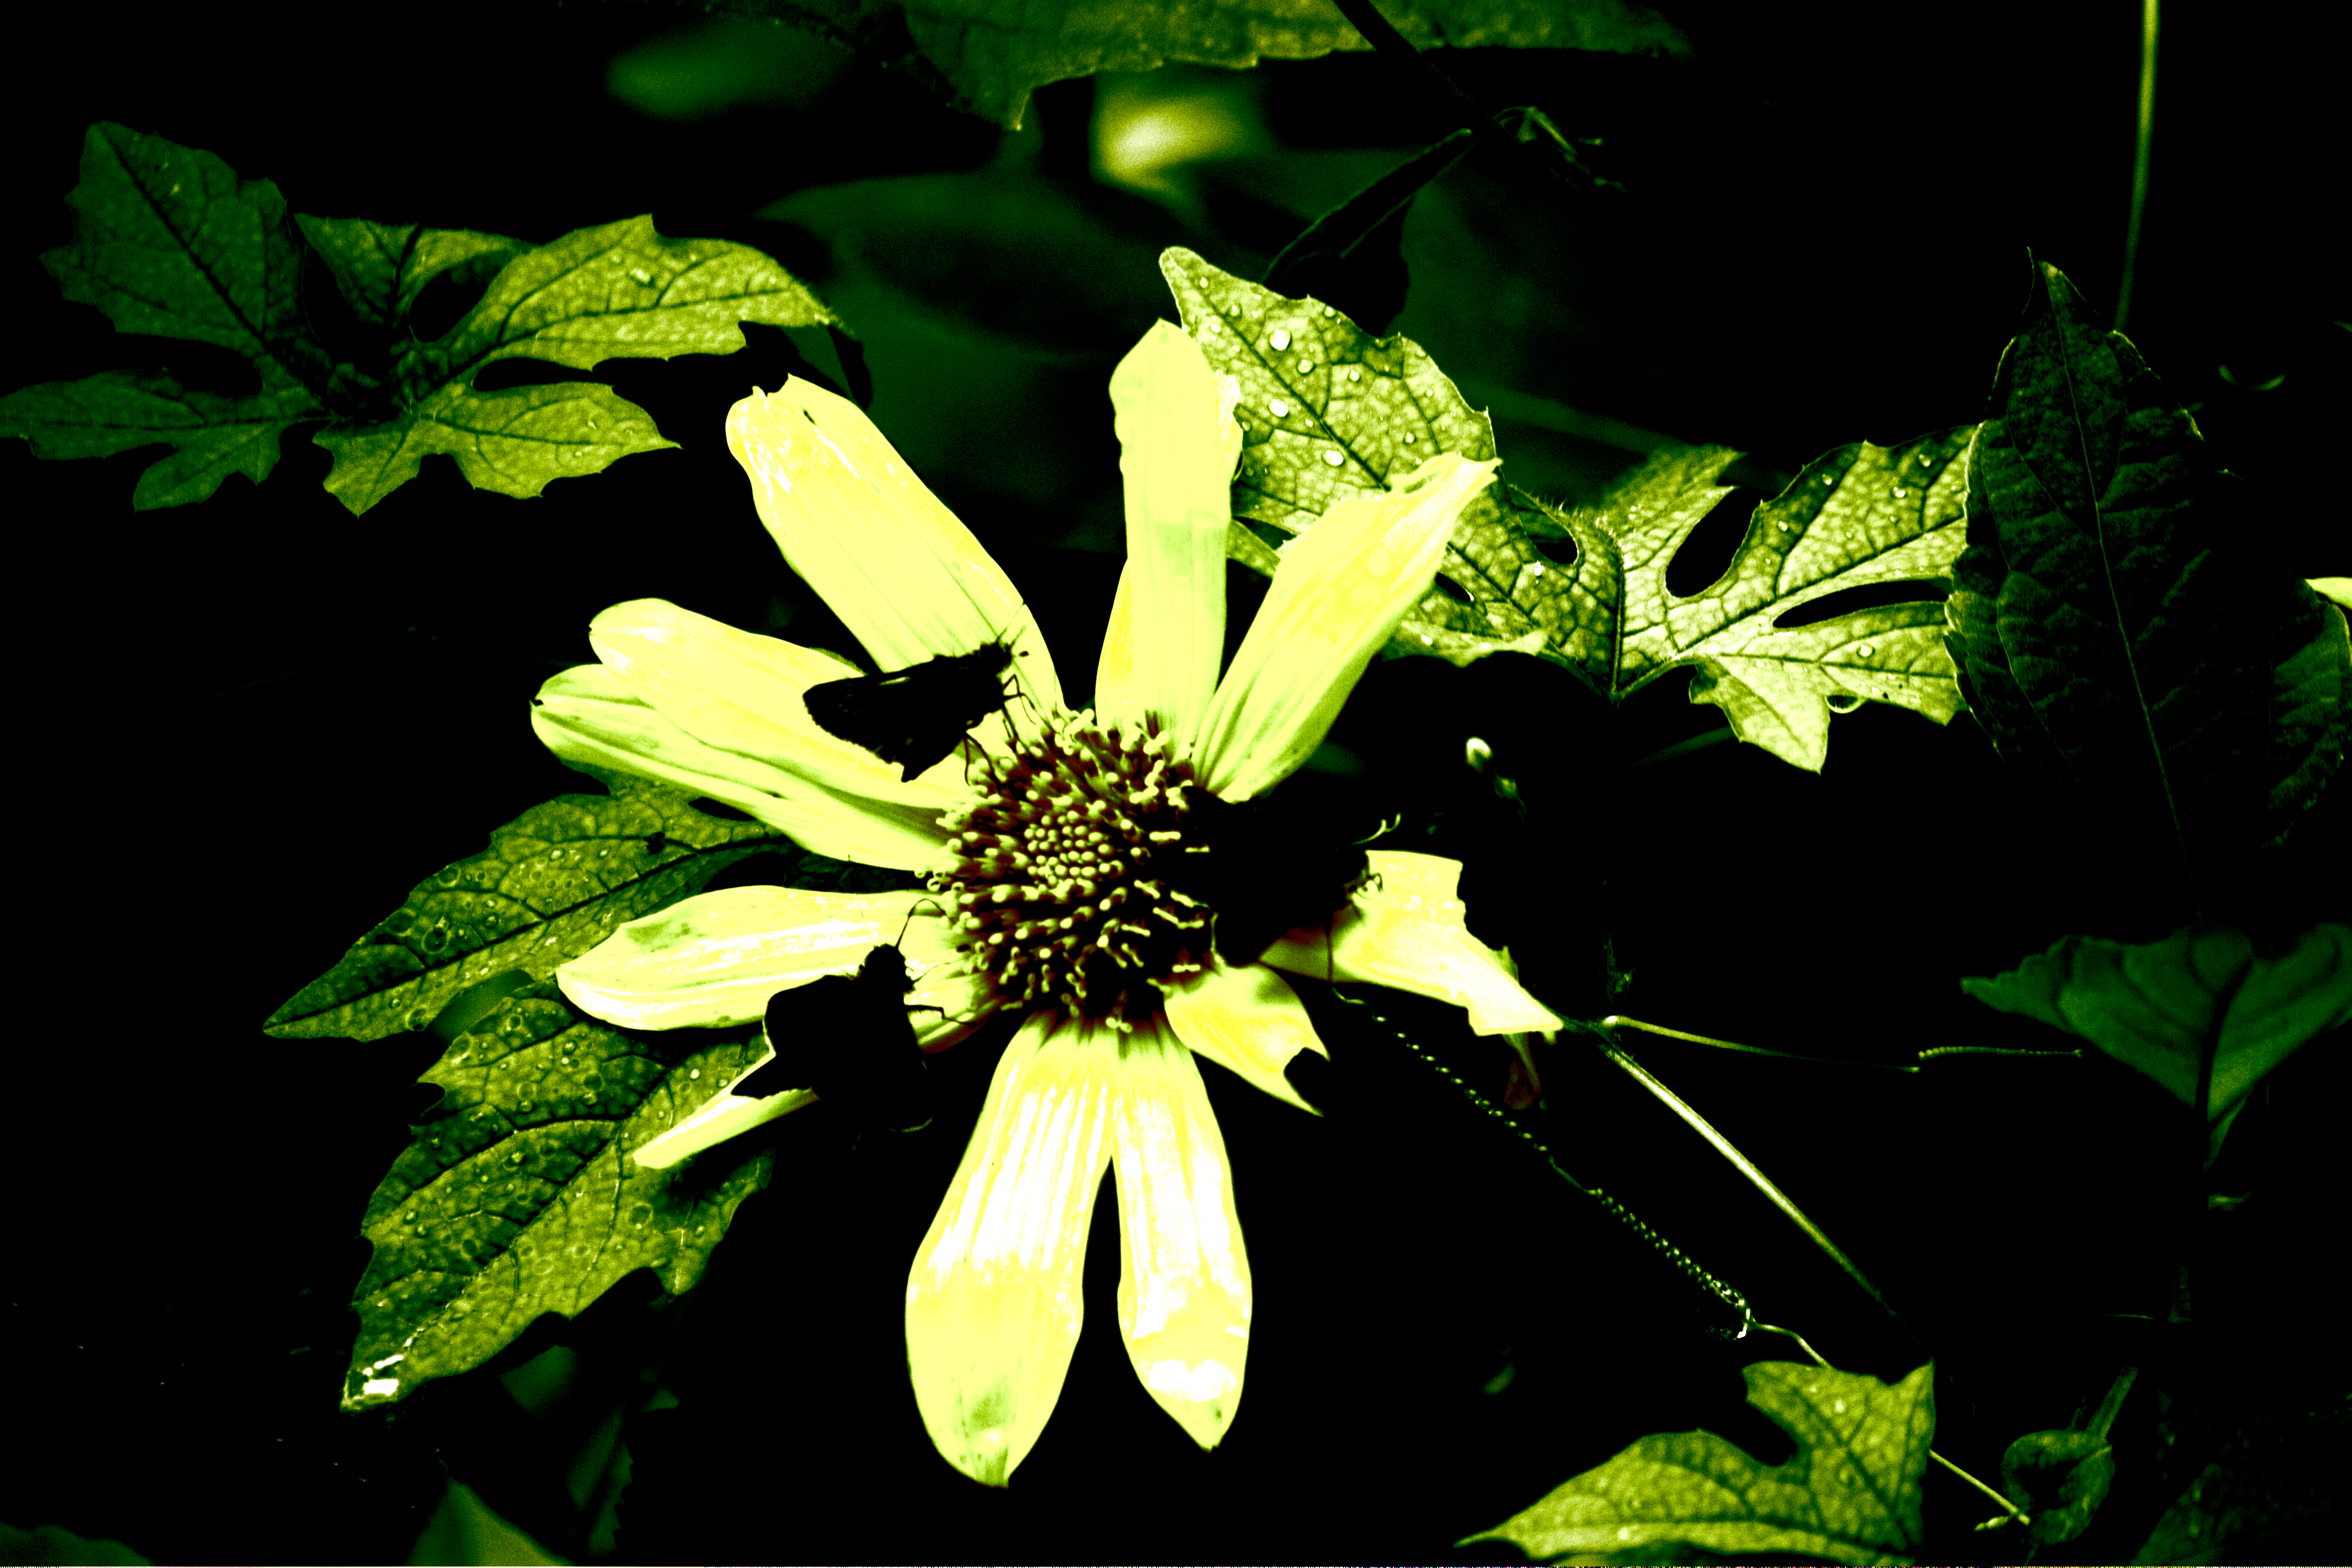
plant, leaf, flower, green, produce, botany, moth, flora, sunflower, wildflower, leafs, insects, mariposa, helianthusannuus, girassol, flowering plant, daisy family, land plant